Elisabeth Marie, Duchess of Oels

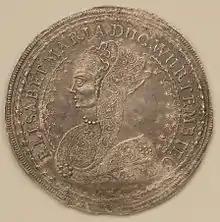
Coin showing Elisabeth Marie of Oels

Elisabeth Marie of Oels (11 May 1625 – 17 March 1686) was the last member of the House of Poděbrady and a regent of the Duchy of Oels.